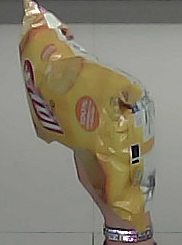
Product: lays_classic